History of New York City

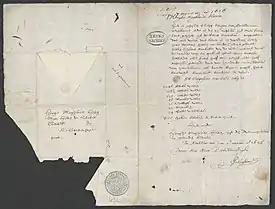
1627 letter in Dutch by Pieter Schaghen stating the purchase of Manhattan for 60 guilders

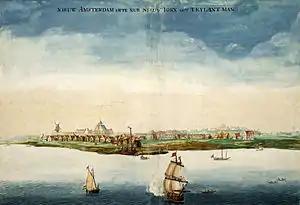
New Amsterdam in 1664

The first Dutch fur trading posts and settlements were in 1614 near present-day Albany, New York, the same year that New Netherland first appeared on maps. Only in May 1624 did the Dutch West India Company land a number of families at "Noten Eylant" (today's Governors Island) off the southern tip of Manhattan at the mouth of the North River (today's Hudson River). Soon thereafter, most likely in 1626, construction of Fort Amsterdam began. Later, the Dutch West Indies Company imported African slaves to serve as laborers; they were forced to build the wall that defended the town against English and Indian attacks. Early directors included Willem Verhulst and Peter Minuit. Willem Kieft became director in 1638 but five years later was embroiled in Kieft's War against the Native Americans. The Pavonia Massacre, across the Hudson River in present-day Jersey City, resulted in the death of 80 natives in February 1643. Following the massacre, Algonquian tribes joined forces and nearly defeated the Dutch. Holland sent additional forces to the aid of Kieft, leading to the overwhelming defeat of the Native Americans and a peace treaty on August 29, 1645.